McOndo

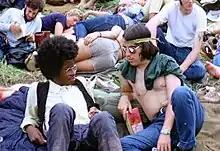
Hippies at the Woodstock Festival, 1969

"La Onda" was a literary consequence of the introduction of Anglophone rock music to the culturally conservative, socially rigid Mexican society of the 1960s. In the event, the cultural (generational) non-conformity inherent to the music of bands and singers such as The Doors, The Rolling Stones, The Beatles, Jimi Hendrix, and Janis Joplin, gave form (thought and action) to the cultural, societal, and generational discontents of Mexican young people — from every Mexican social class — to openly rebel against limiting tradition. Consequent to that great foreign-culture influence, the Mexican Middle class began to intellectually, then culturally, associate with the Hippie social movements of the U.S. and Europe. Mexican artists subsequently developed a national counter culture, based upon an amalgamation of foreign and domestic rock music, literature, language, and fashion, an example of which was the rock concert "Festival Rock y Ruedas de Avándaro" (11 September 1971); a time that Prof. Eric Zolov said "was a new transnational and trans-cultural era".